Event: Nepal Earthquake
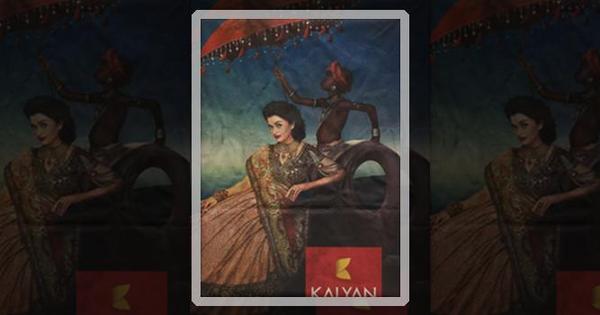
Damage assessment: no_damage